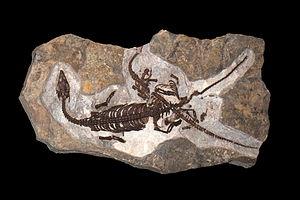
Serpianosaurus est un genre éteint de pachypleurosauridés, connu dans les gisements du Trias moyen de Suisse et d'Allemagne.